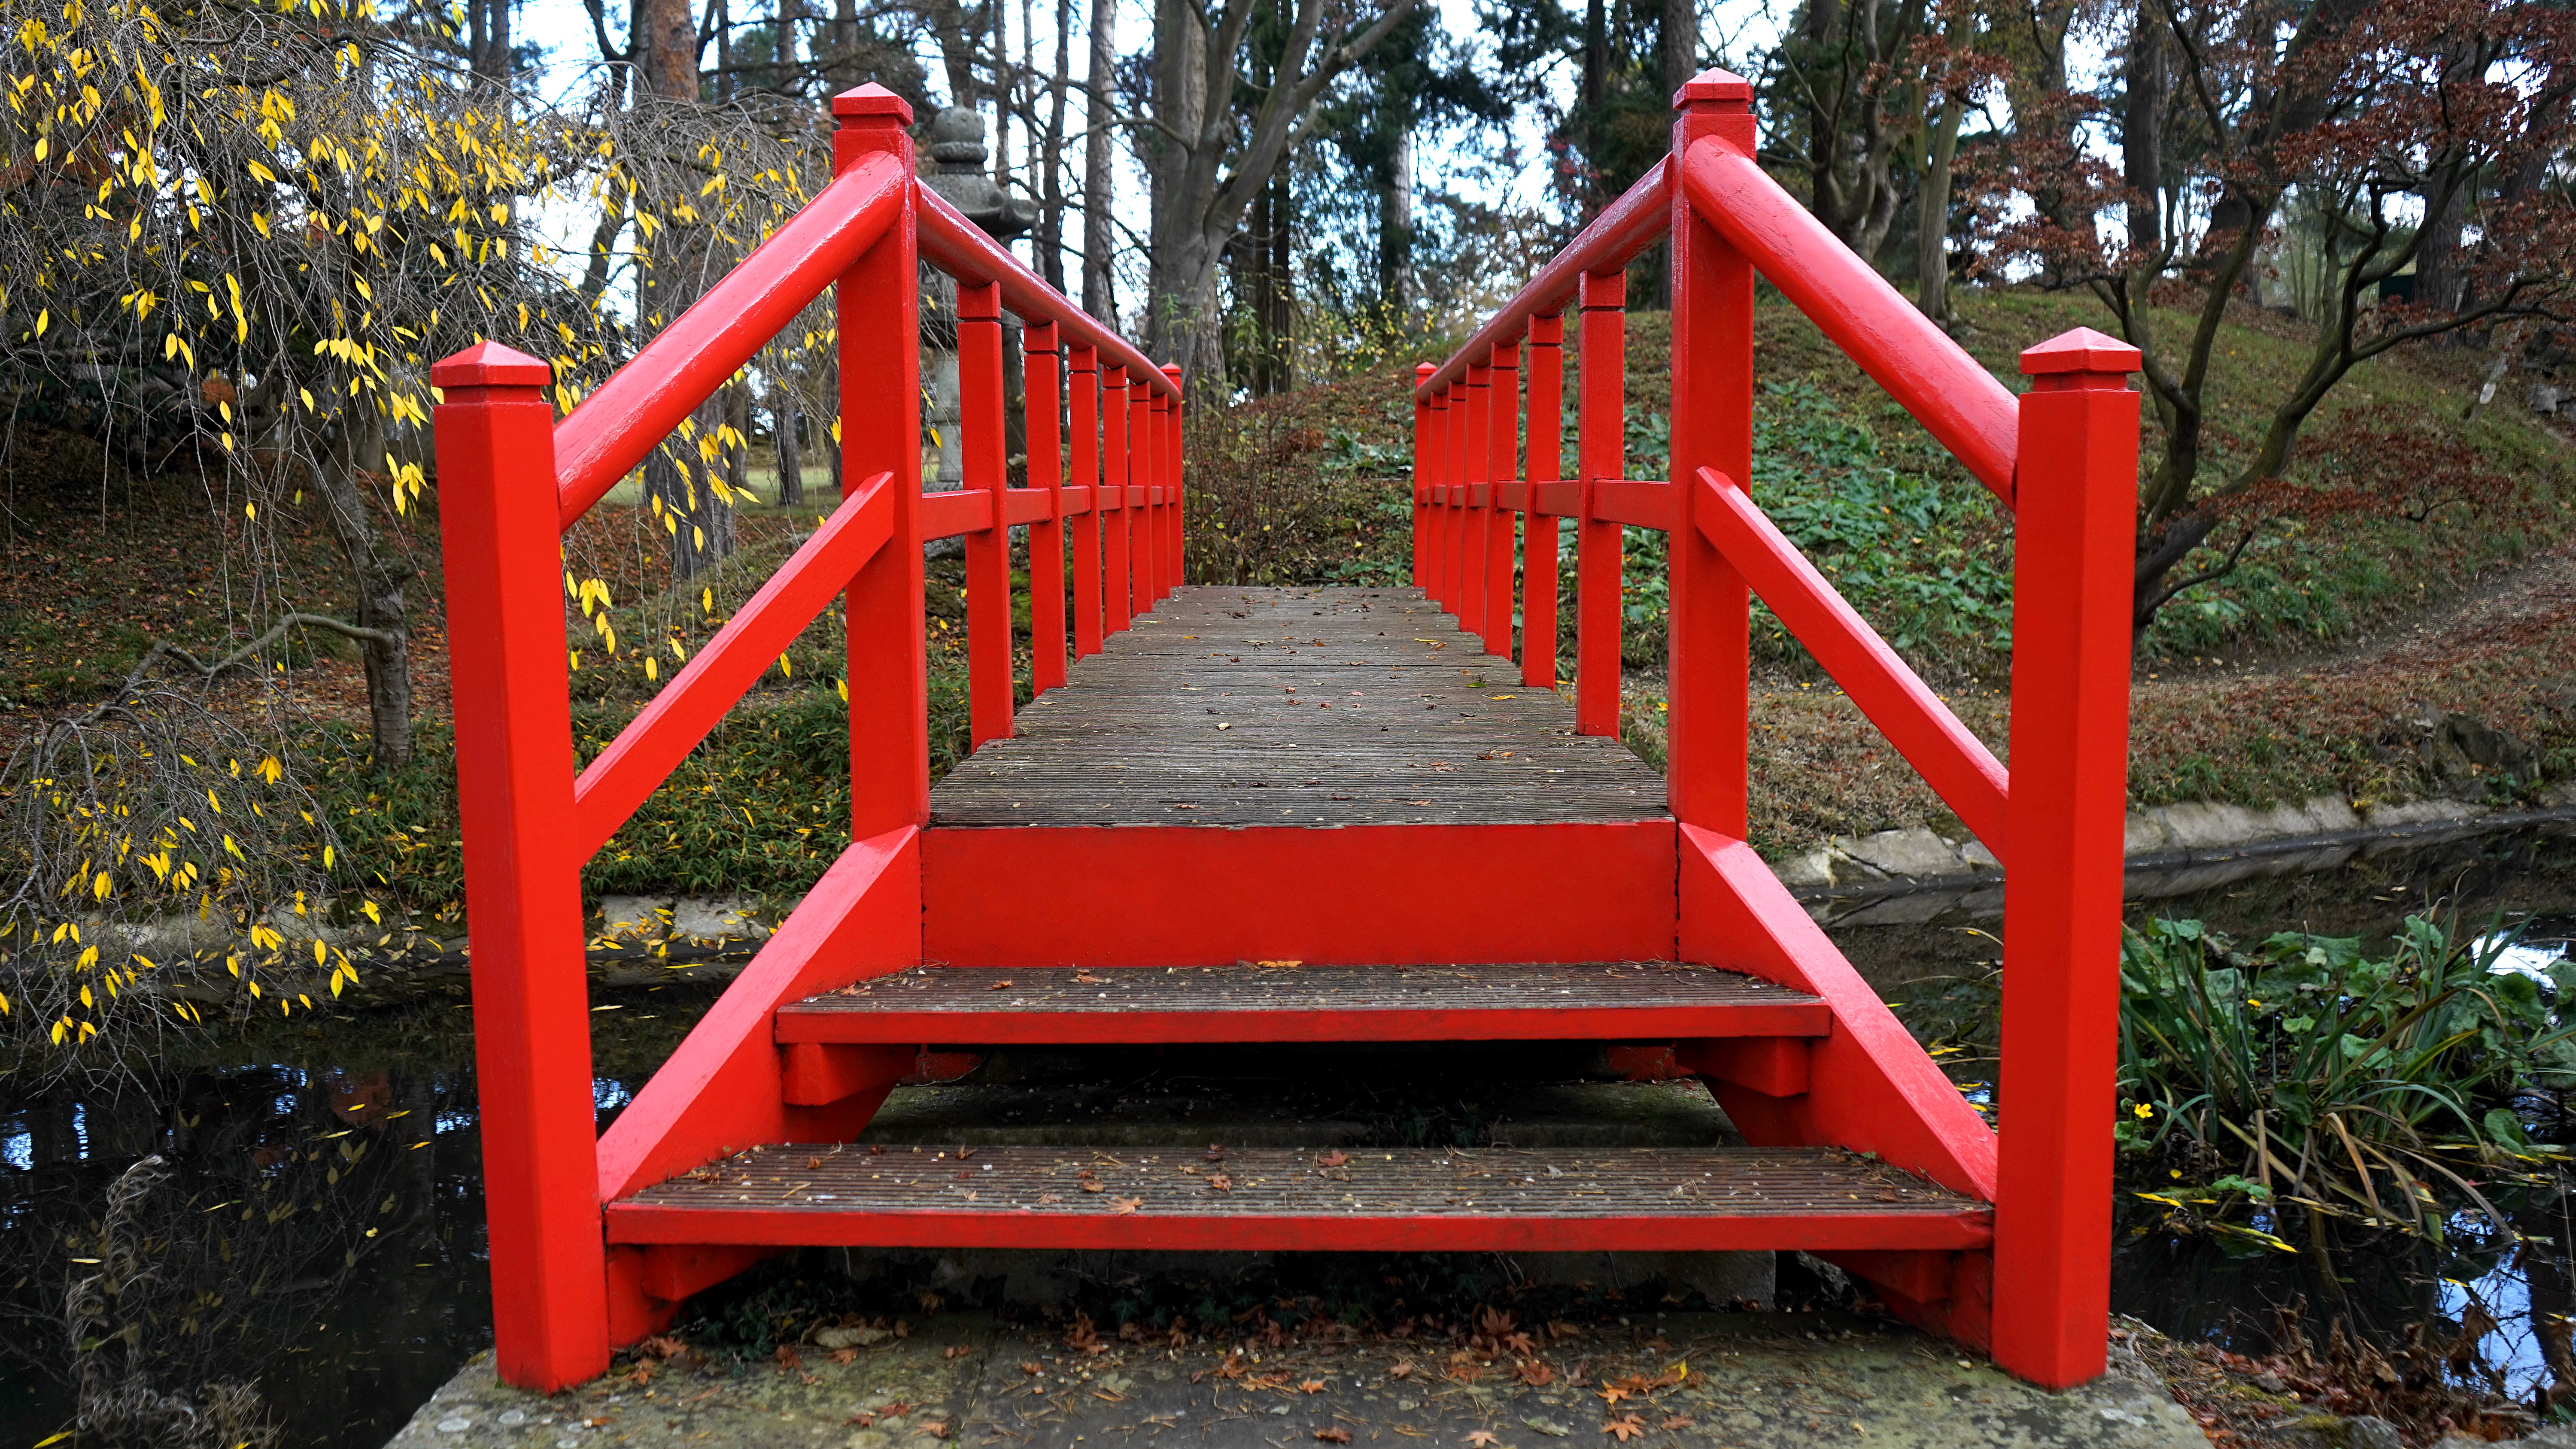
path, grass, bridge, flower, chair, river, red, park, furniture, garden, public space, trees, playground, wooden, torii, outdoor play equipment